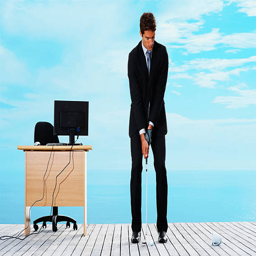
business man playing golf at an outdoor office